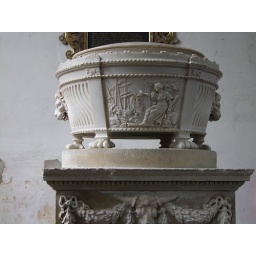
King`s Lynn, St Nicholas, monument by Robert Adam, on base